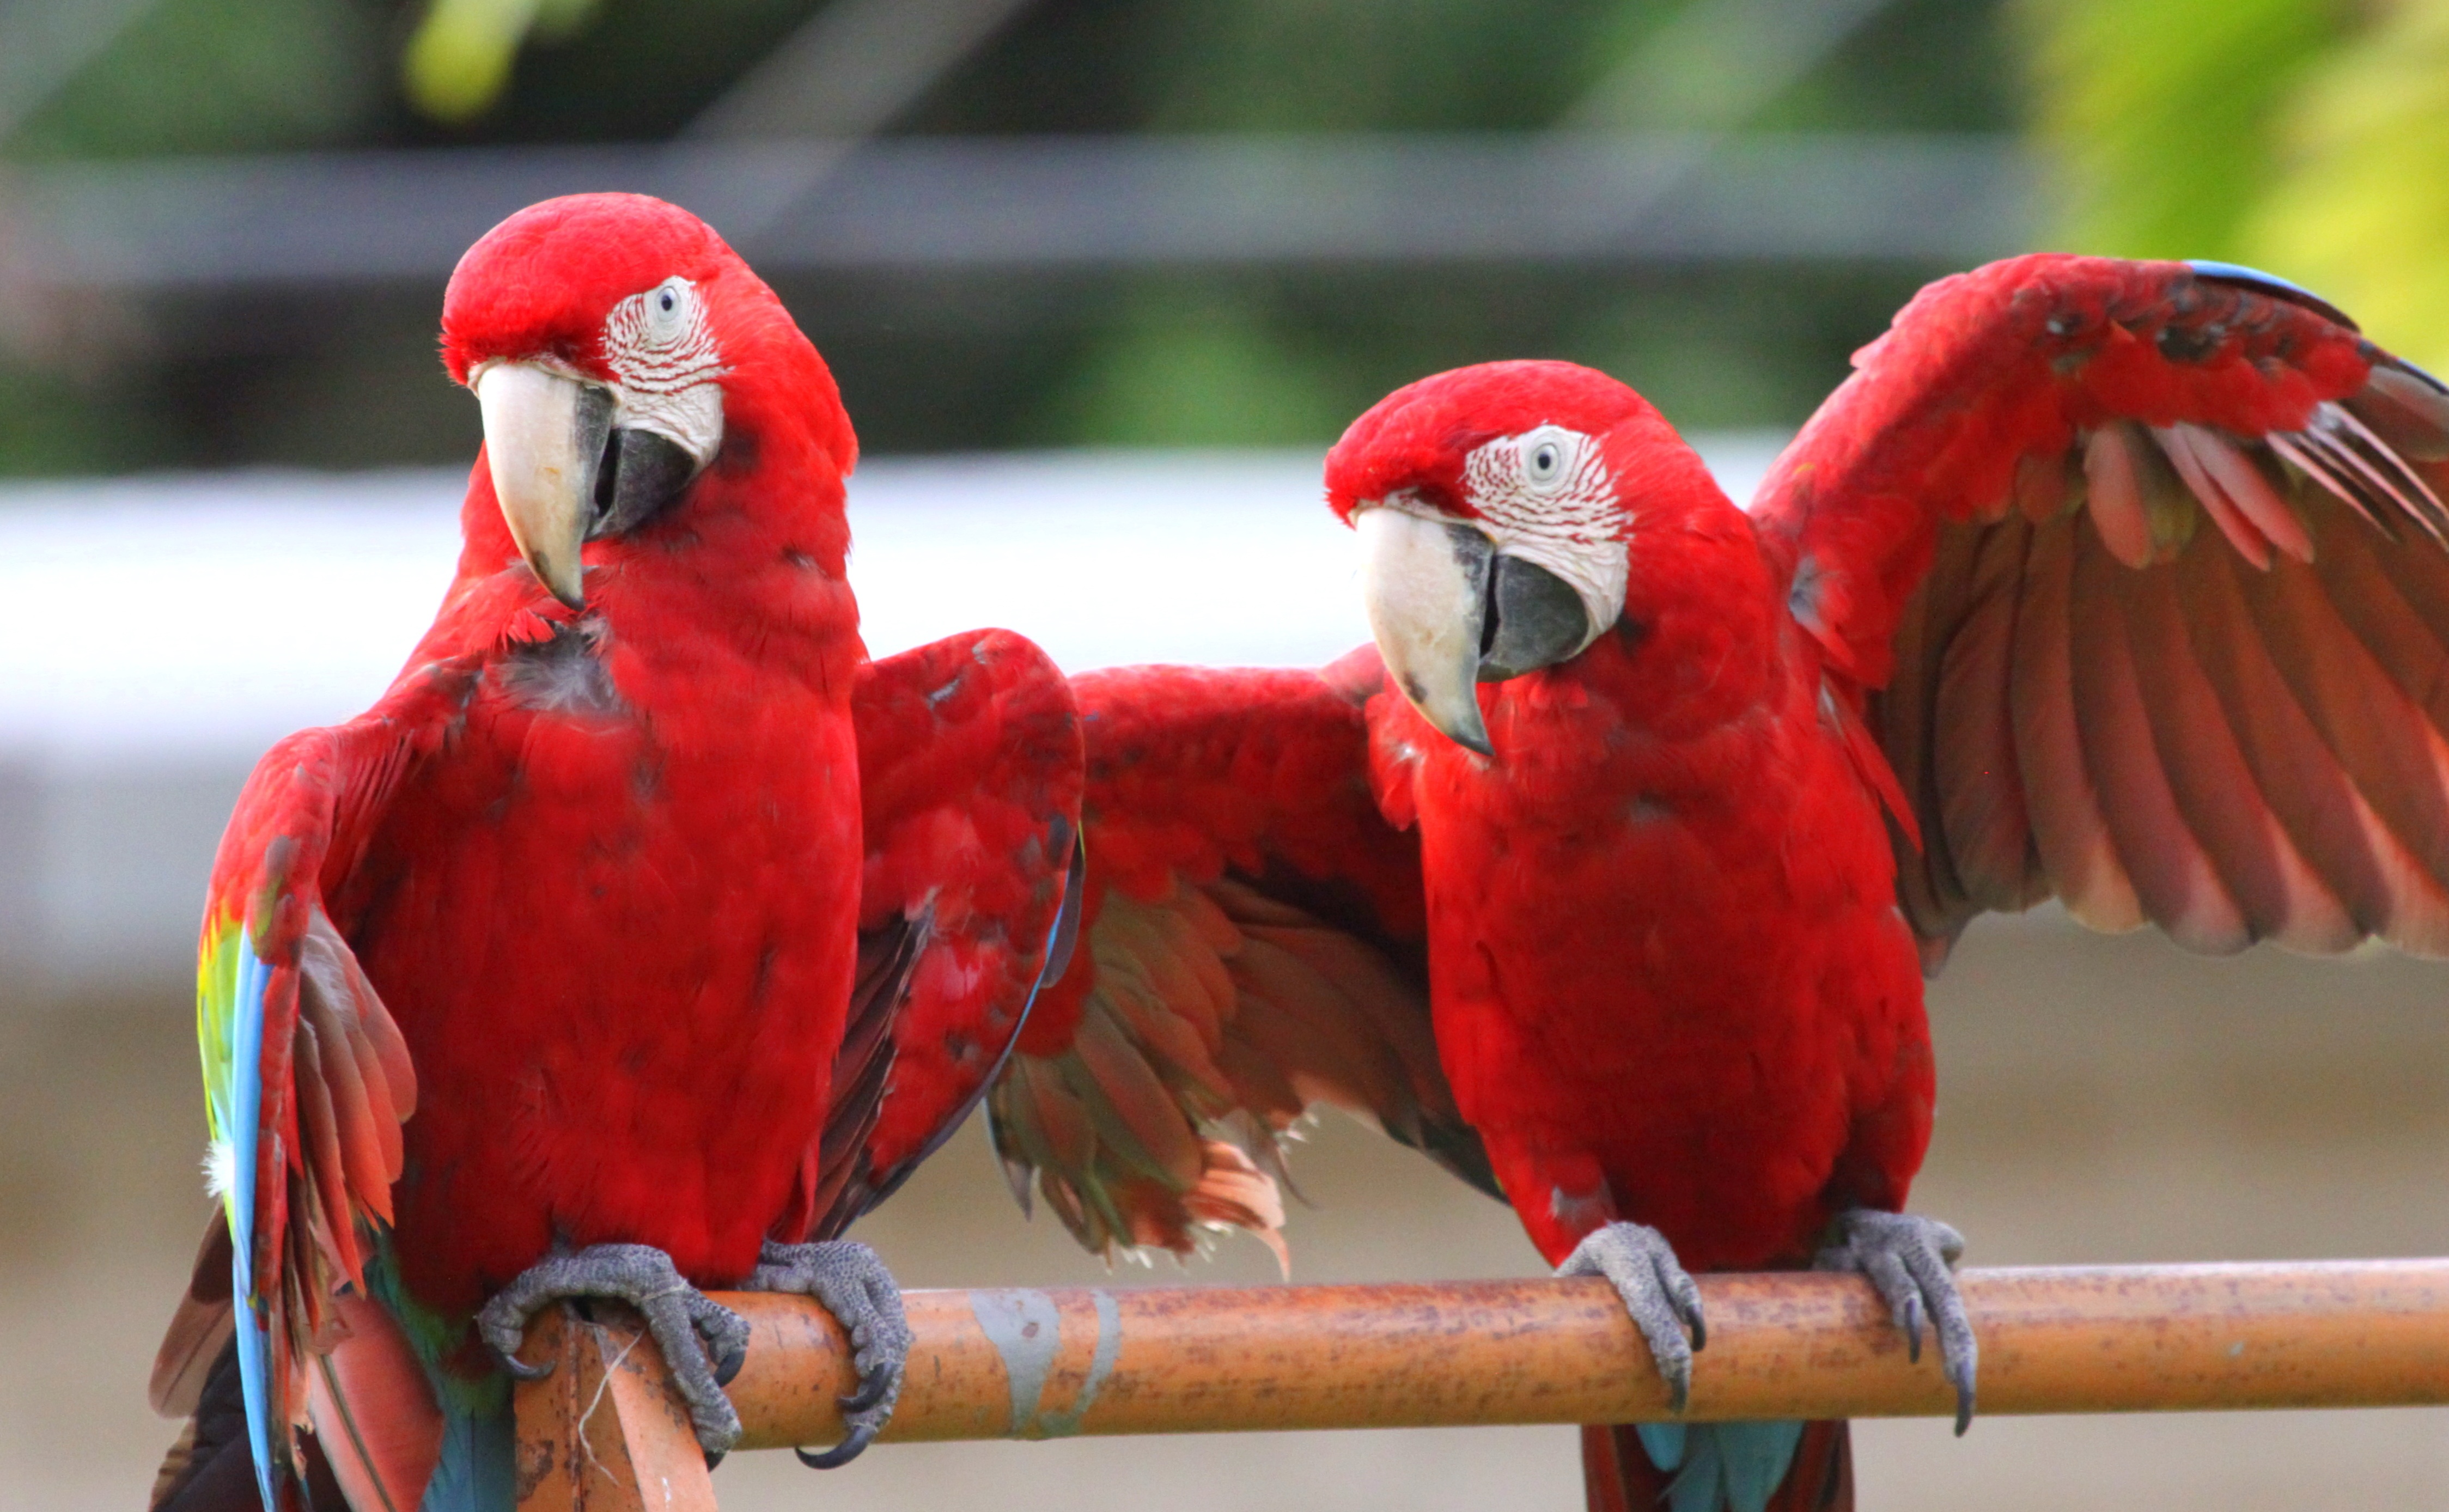
bird, animal, red, beak, fauna, lorikeet, tropical bird, macaw, birds, vertebrate, parrot, venezuela